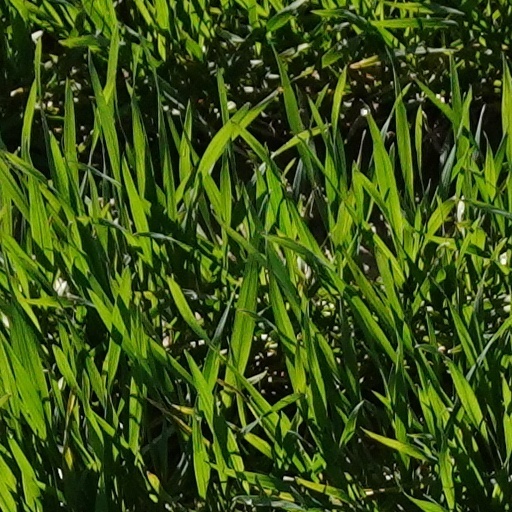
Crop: wheat